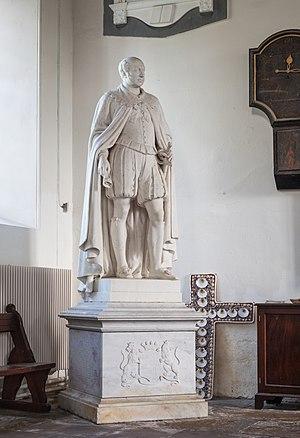
John Evans-Freke, 6ᵉ baron Carbery, appelé Sir John Evans-Freke, 2ᵉ baronnet entre 1777 et 1807, était un homme politique anglo-irlandais et un pair.